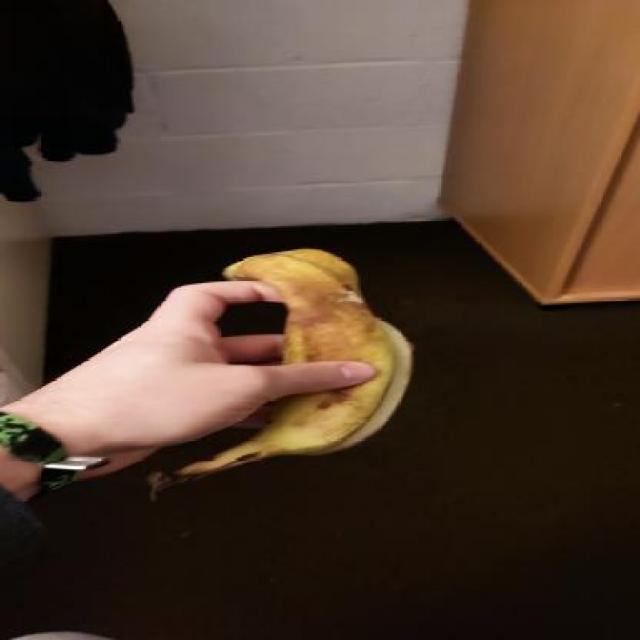
Label: bananas